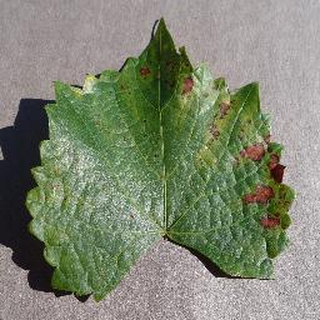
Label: grape_esca_black_measles